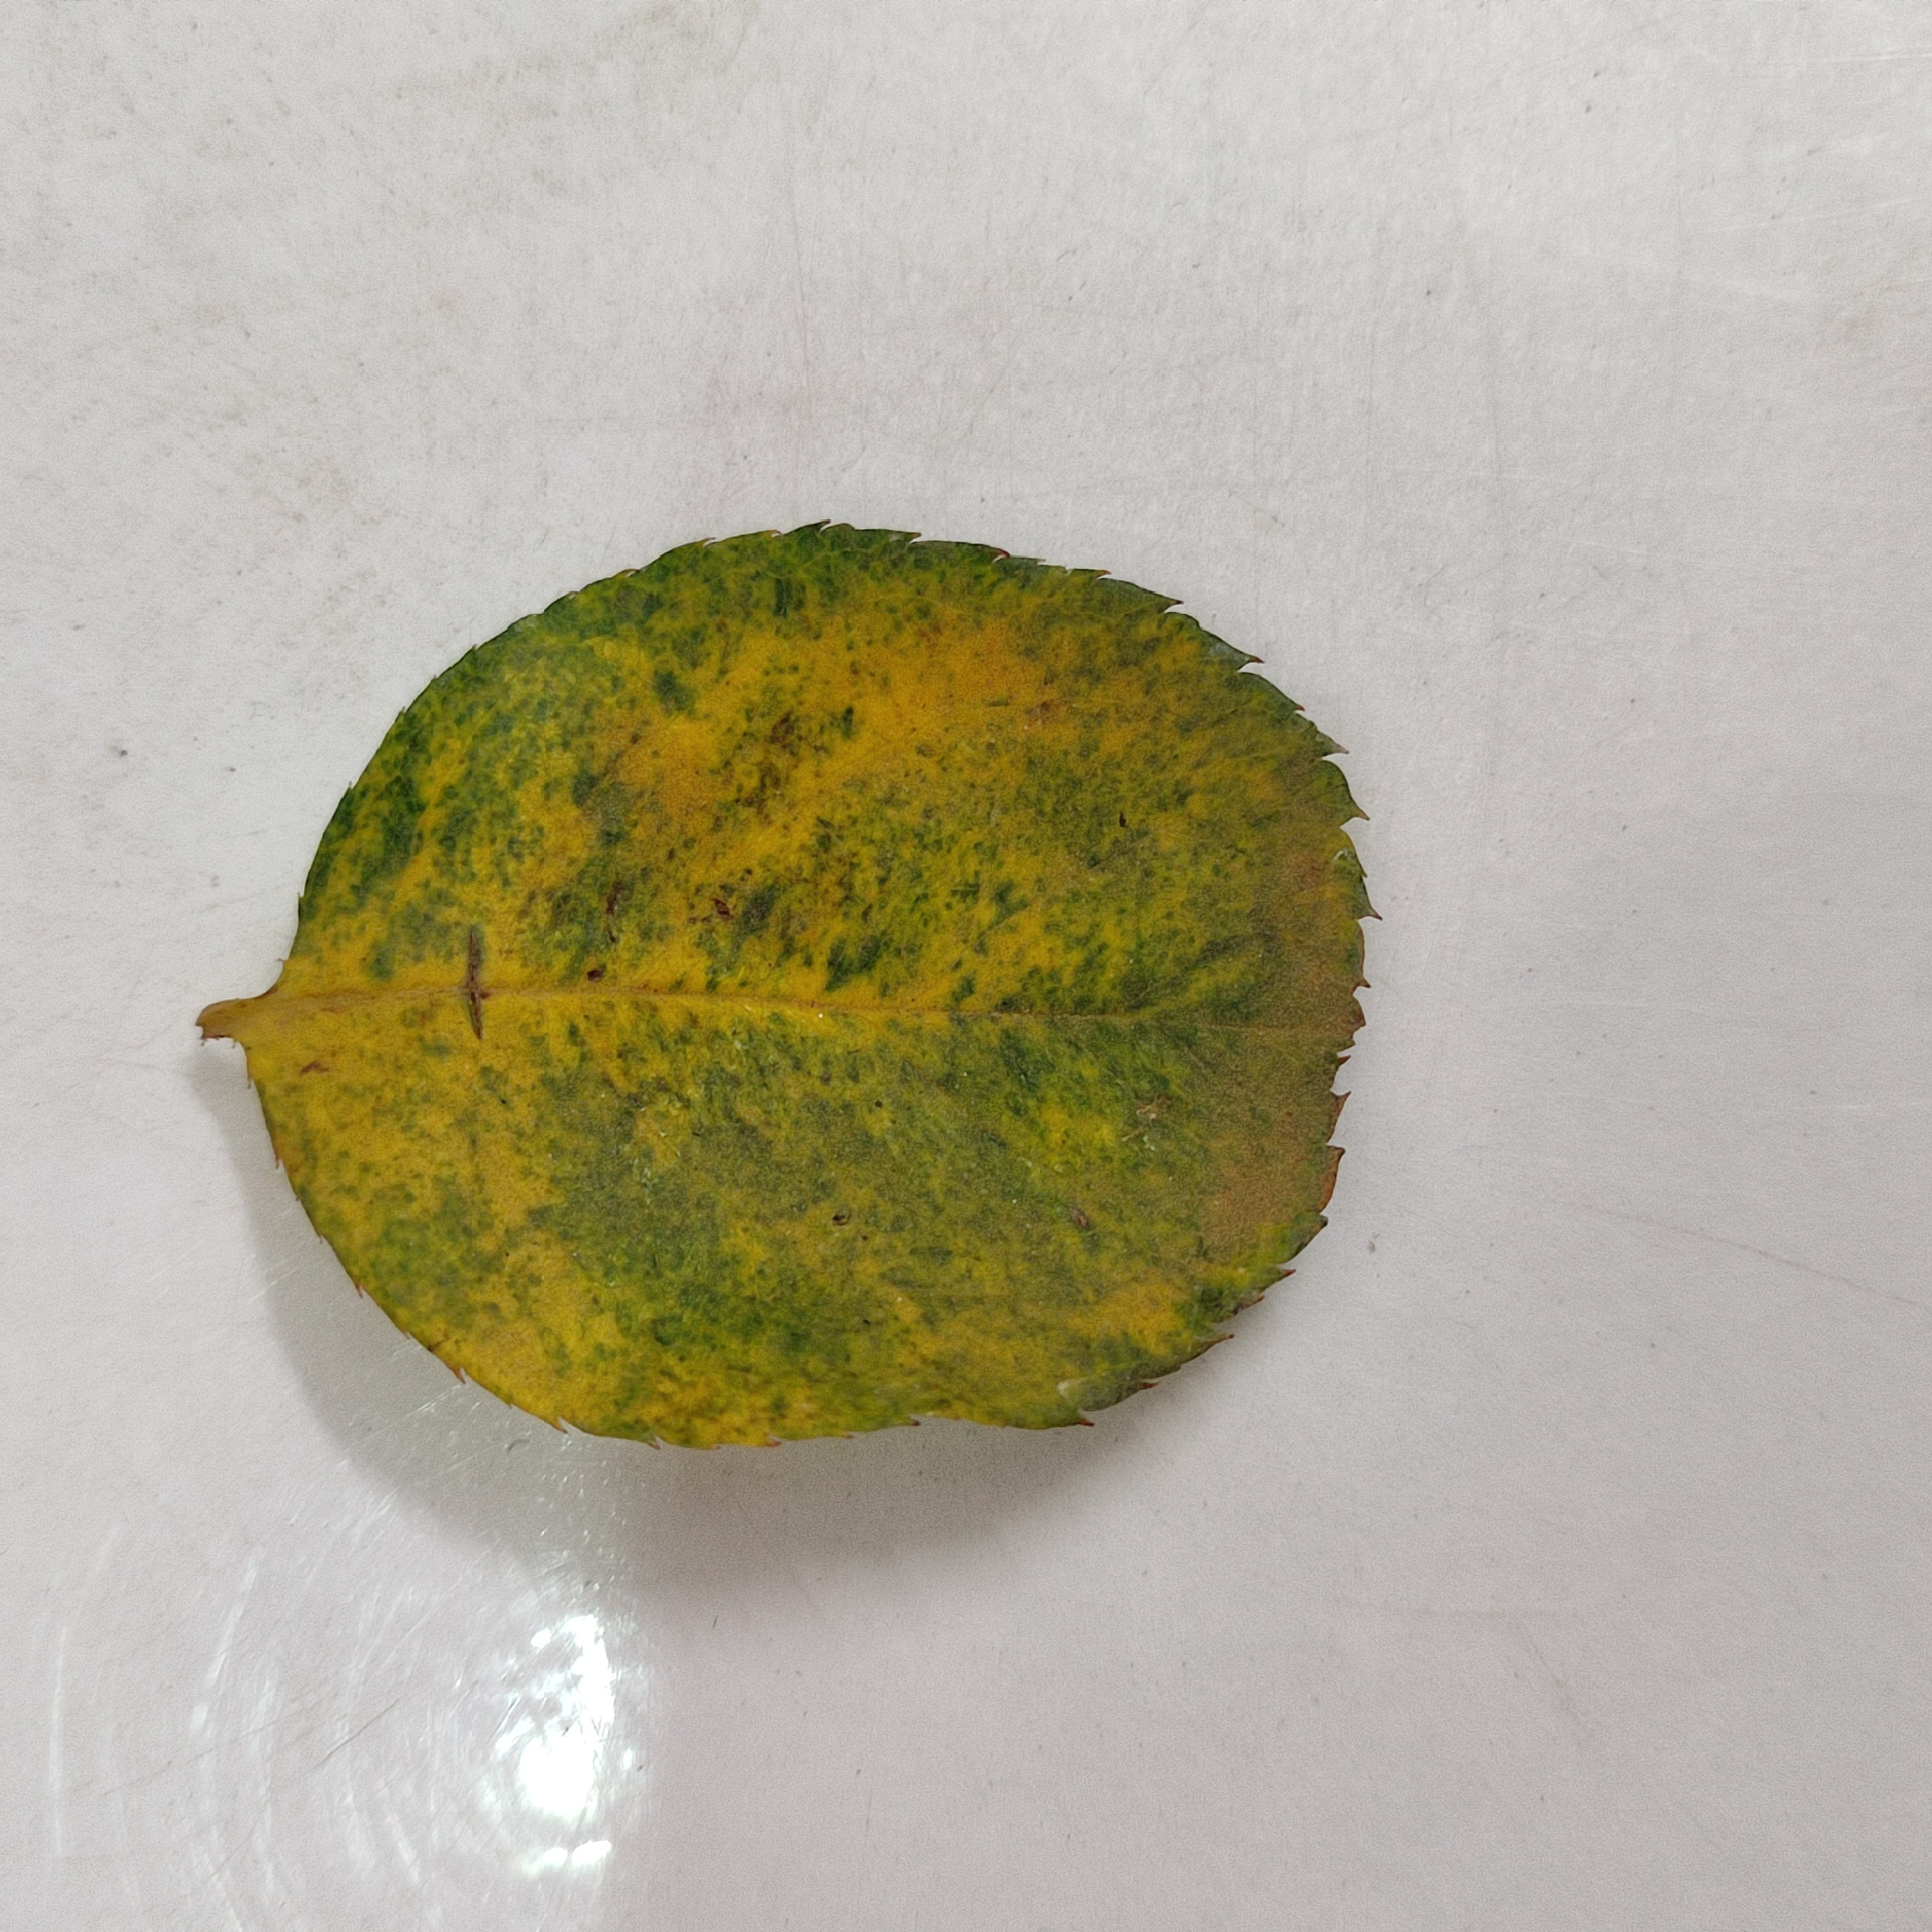
Label: Yellow Mosaic Virus